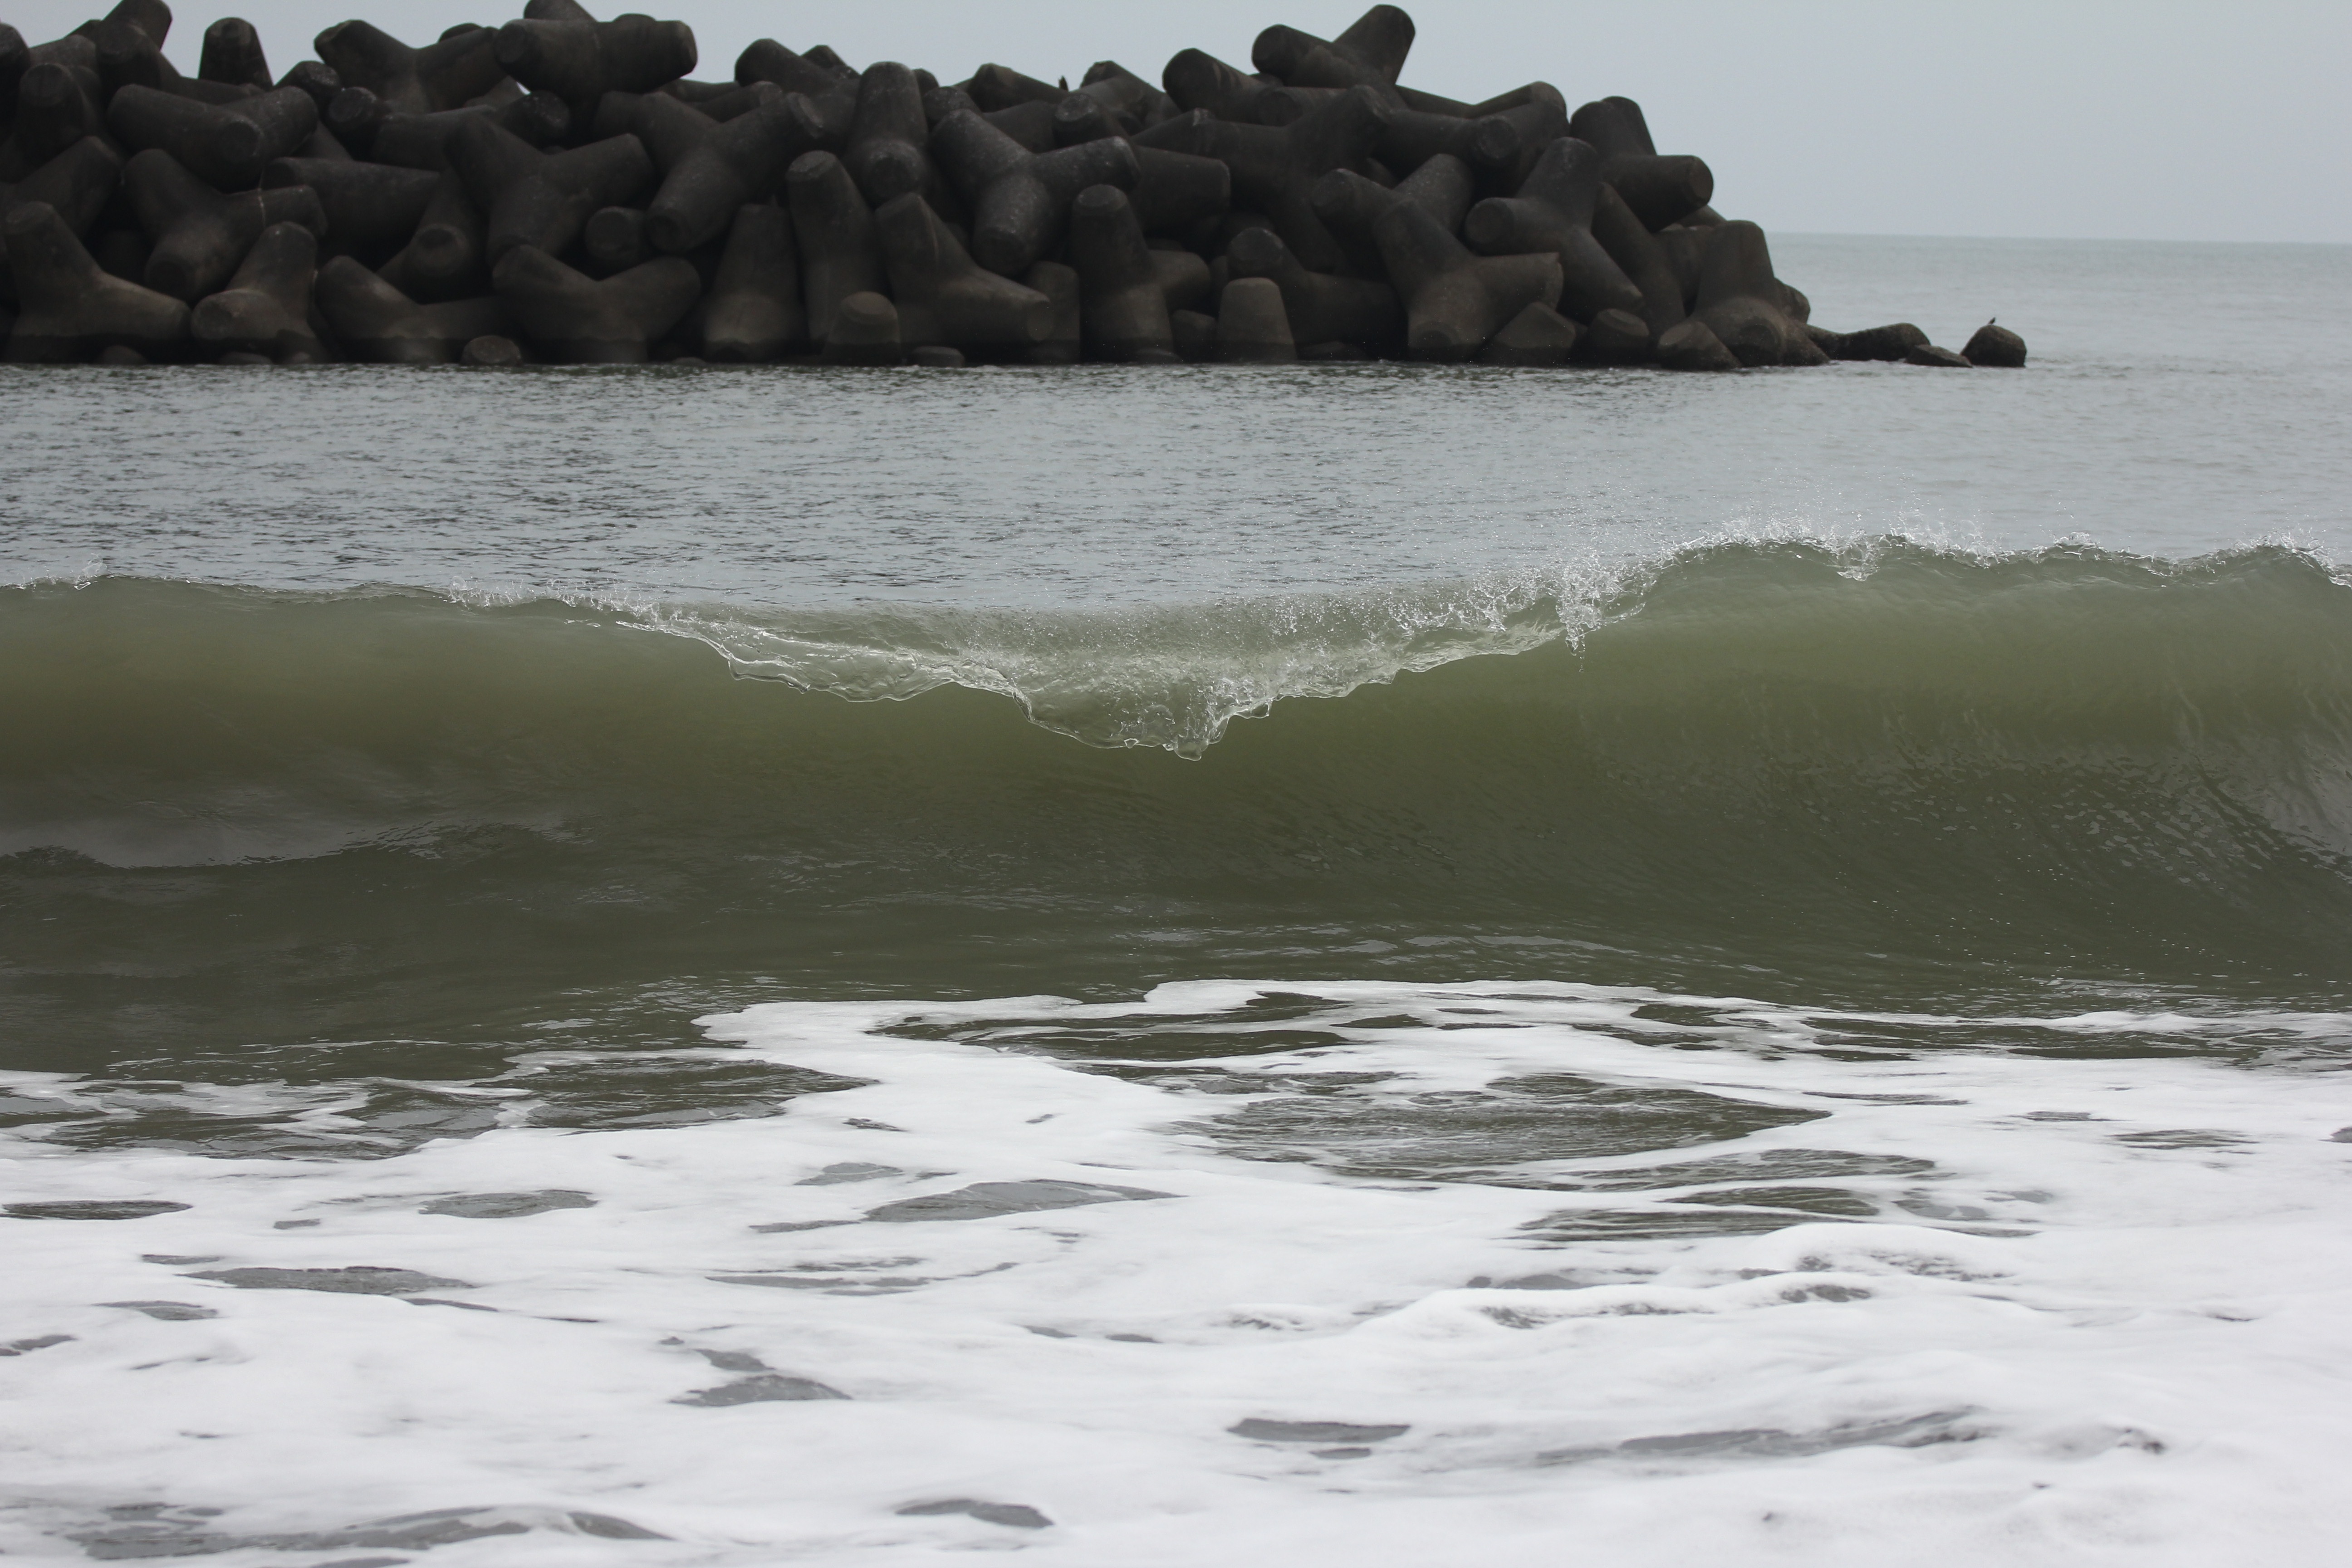
beach, sea, coast, water, sand, rock, ocean, white, tube, shore, wave, green, wash, bay, jetty, japan, terrain, lip, material, barrel, body of water, waves, breakwater, cape, crashing, wind wave